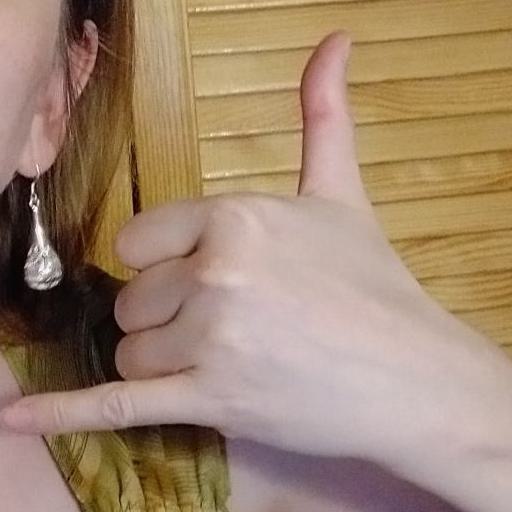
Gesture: call